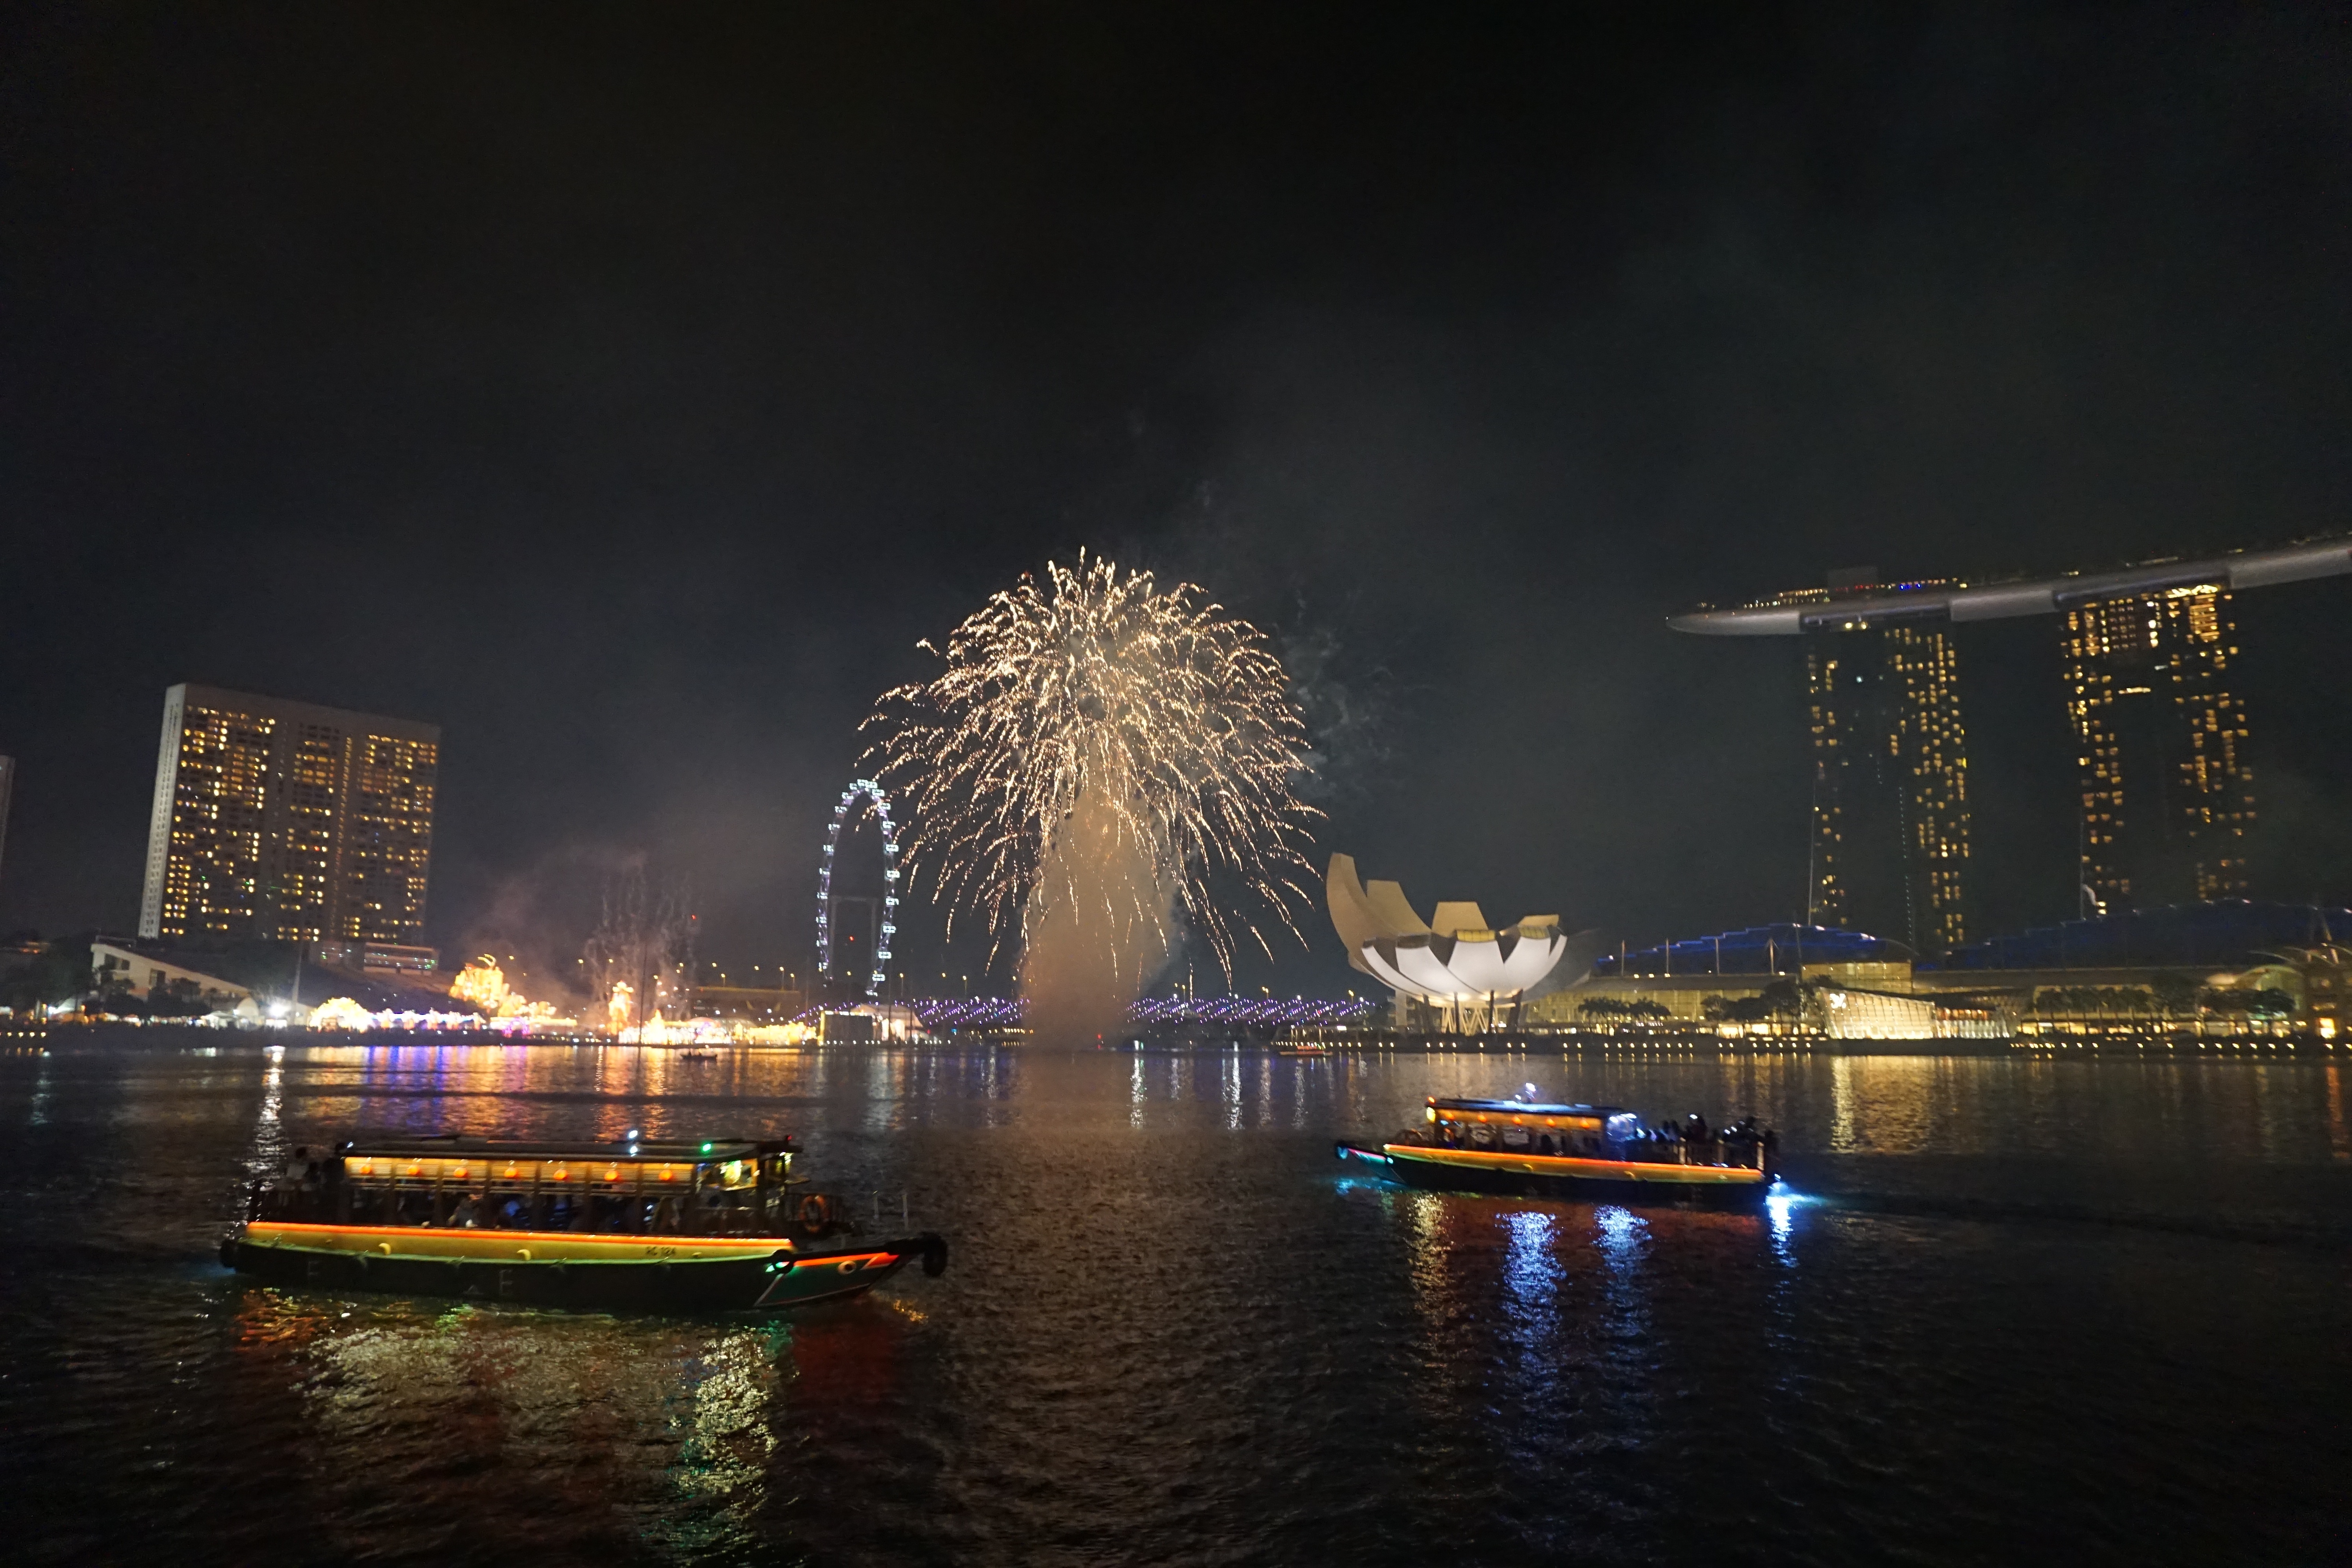
light, skyline, night, cityscape, recreation, dusk, celebration, evening, reflection, bay, asia, landmark, harbour, marina, fireworks, hotel, singapore, chinese new year, outdoor recreation